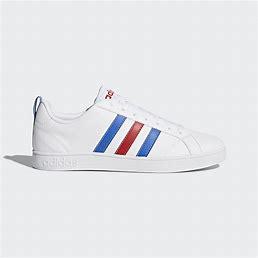
Brand: Adidas
Model: Advantage